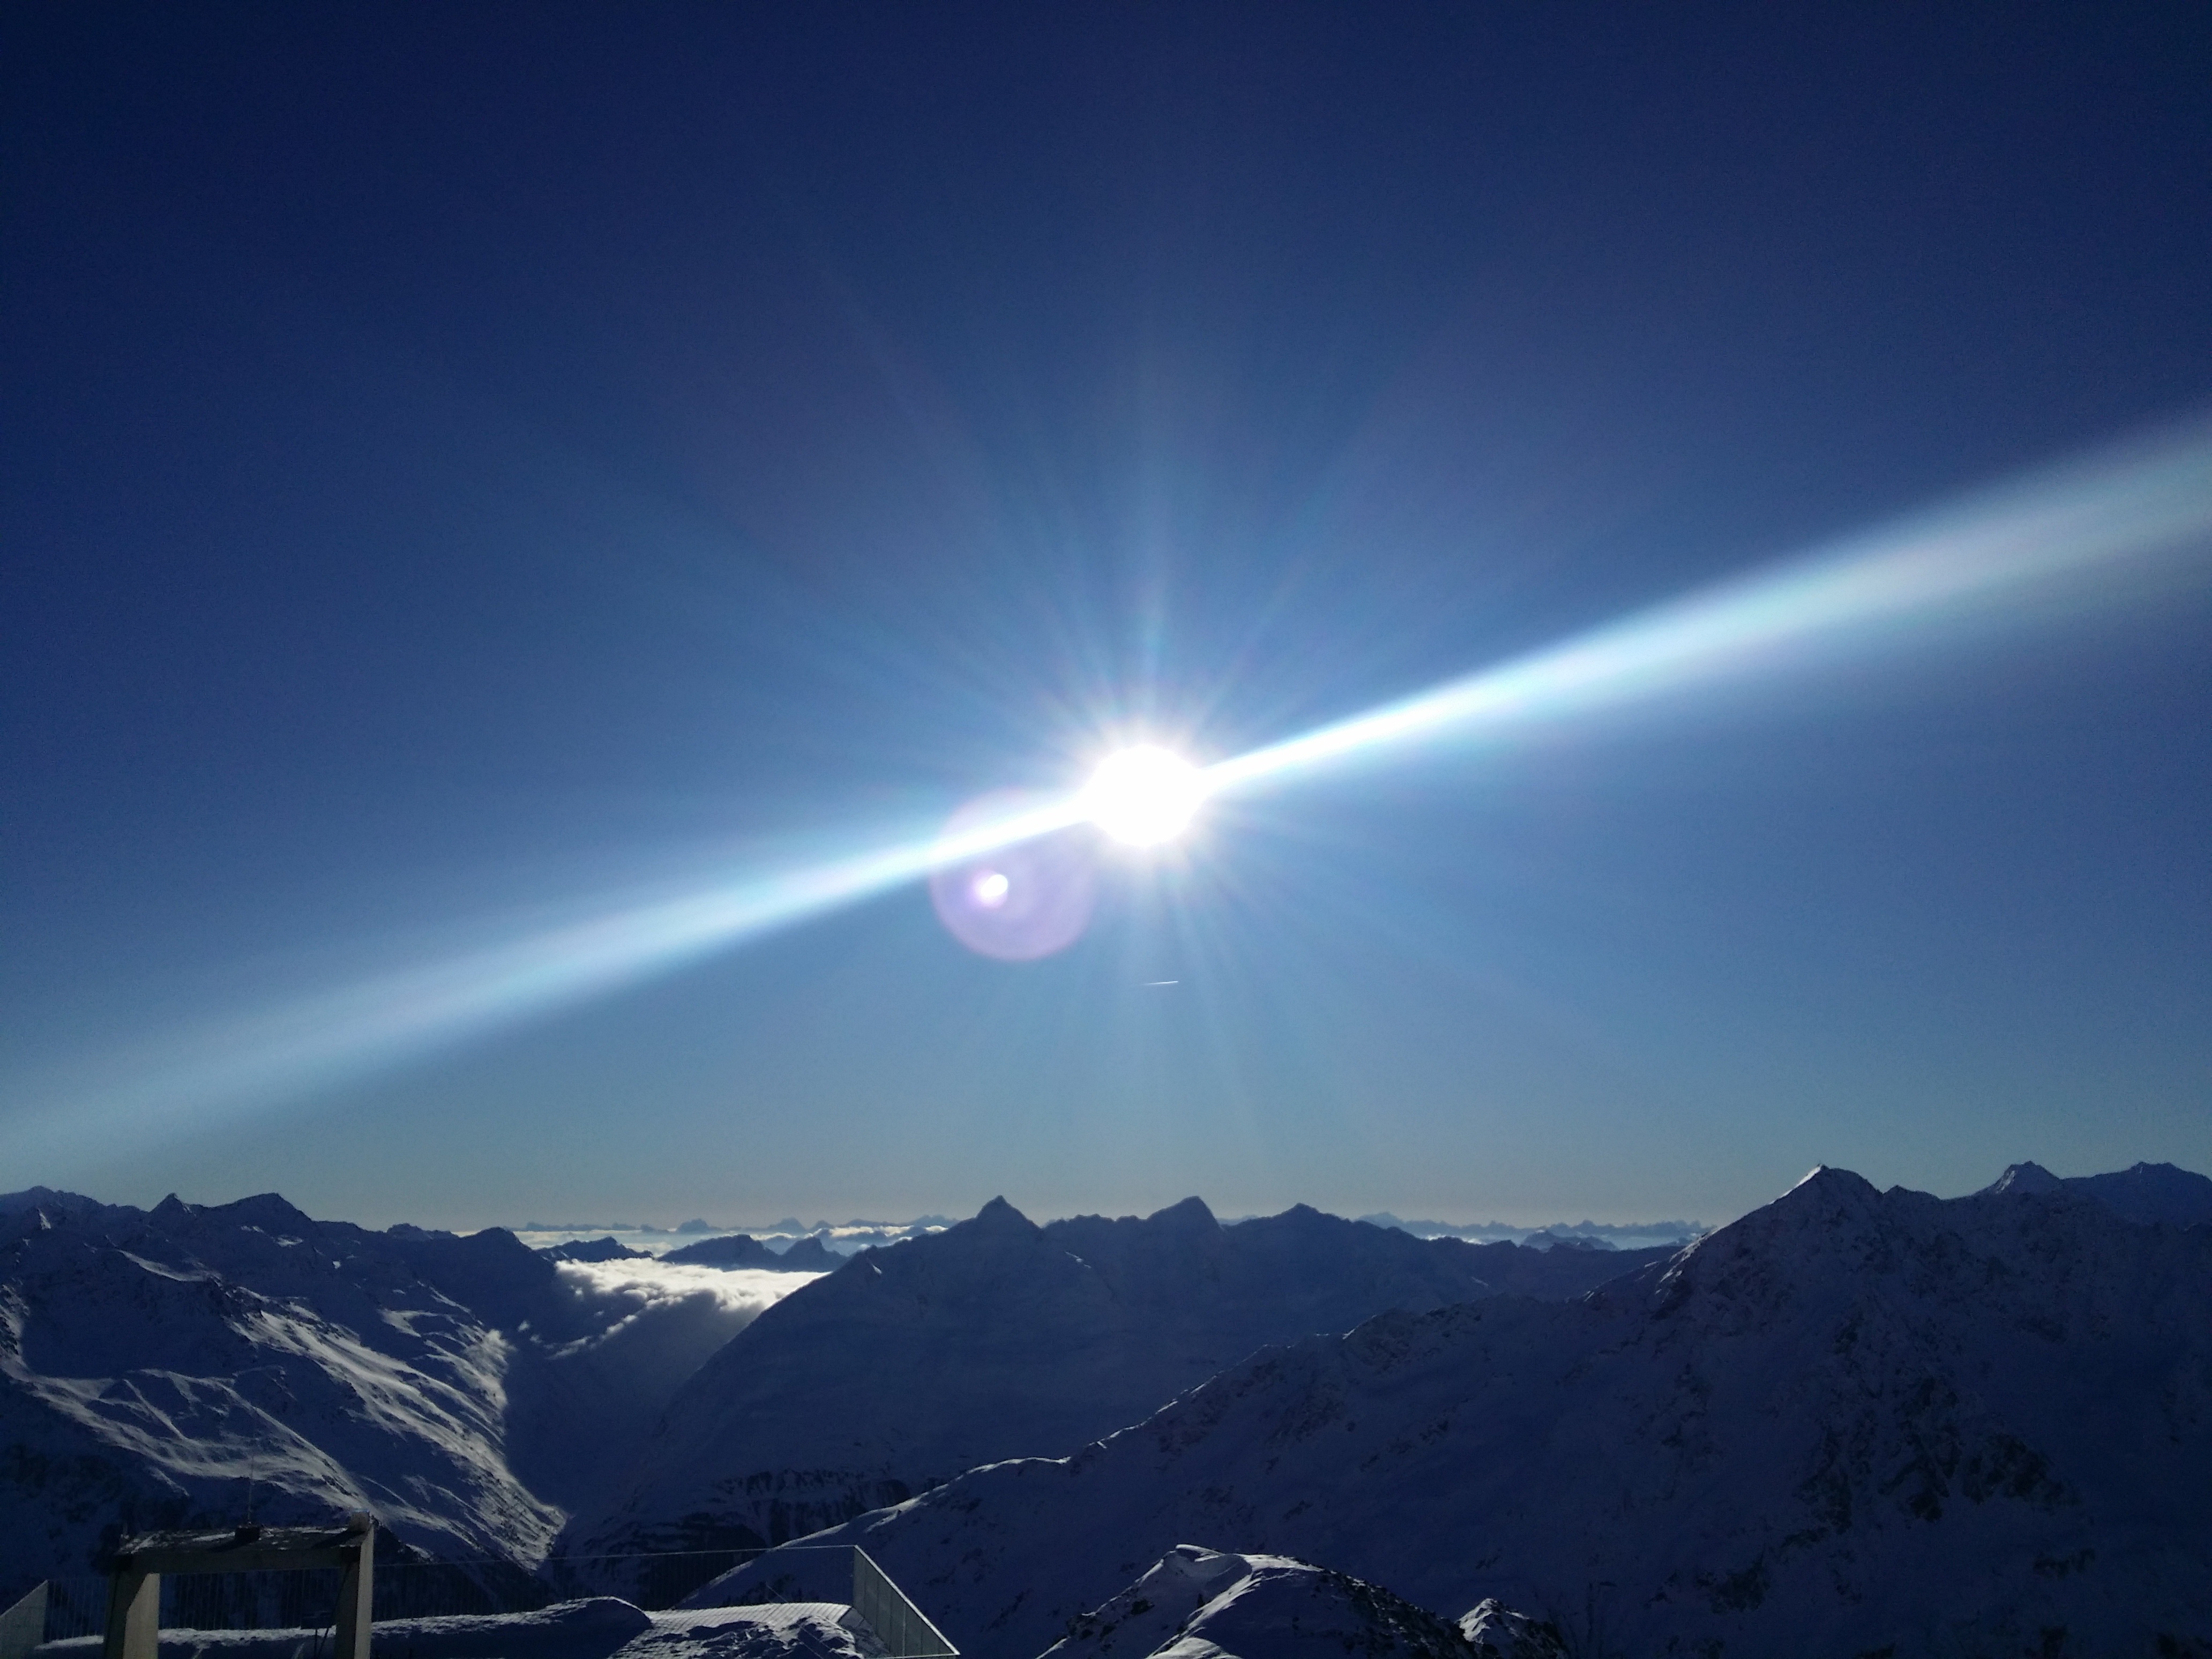
landscape, nature, horizon, mountain, snow, winter, light, cloud, sky, sun, sunrise, sunlight, view, dawn, atmosphere, mountain range, panorama, snowy, alpine, blue, snowboard, summit, tztal, mountain landscape, austria, lift, mountains, ski, wintry, winter magic, tyrol, snow landscape, dream day, astronomical object, s lden, atmosphere of earth, mountainous landforms